St Kilda railway line

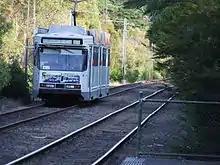
B-class Melbourne tram on route 96

The line was originally to be closed in 1981, and replaced with buses as recommended in the Lonie Report. Plans were sufficiently advanced for Melbourne-Brighton Bus Lines to have taken delivery of six Volgren bodied Volvo B10M buses before it was decided to retain the rail service following much opposition to its closure.